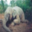
Label: elephant